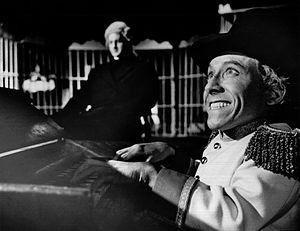
Michael Dunn, de son vrai nom Gary Neil Miller, est un acteur et chanteur américain né le 20 octobre 1934 à Shattuck, et mort le 29 août 1973 à Londres. Il est principalement connu pour avoir tenu le rôle du docteur Miguelito Loveless, méchant récurrent de la série télévisée Les Mystères de l'Ouest.
Cet article présente le guide des épisodes de la quatrième saison de la série télévisée américaine Les Mystères de l'Ouest.